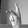
ASL letter: K